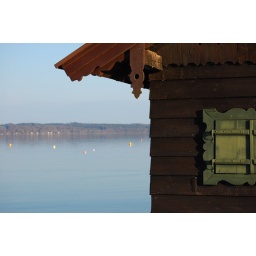
barn by the lake